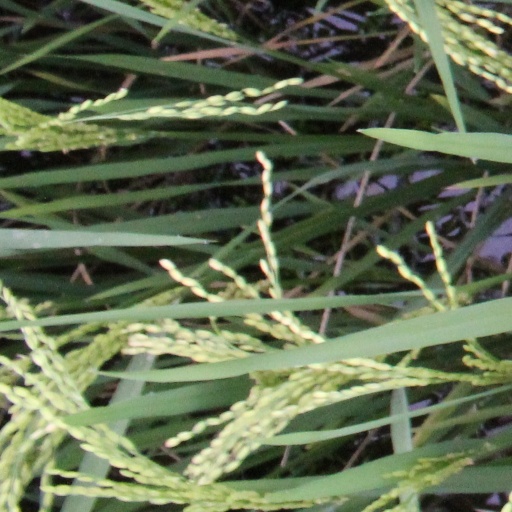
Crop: rice